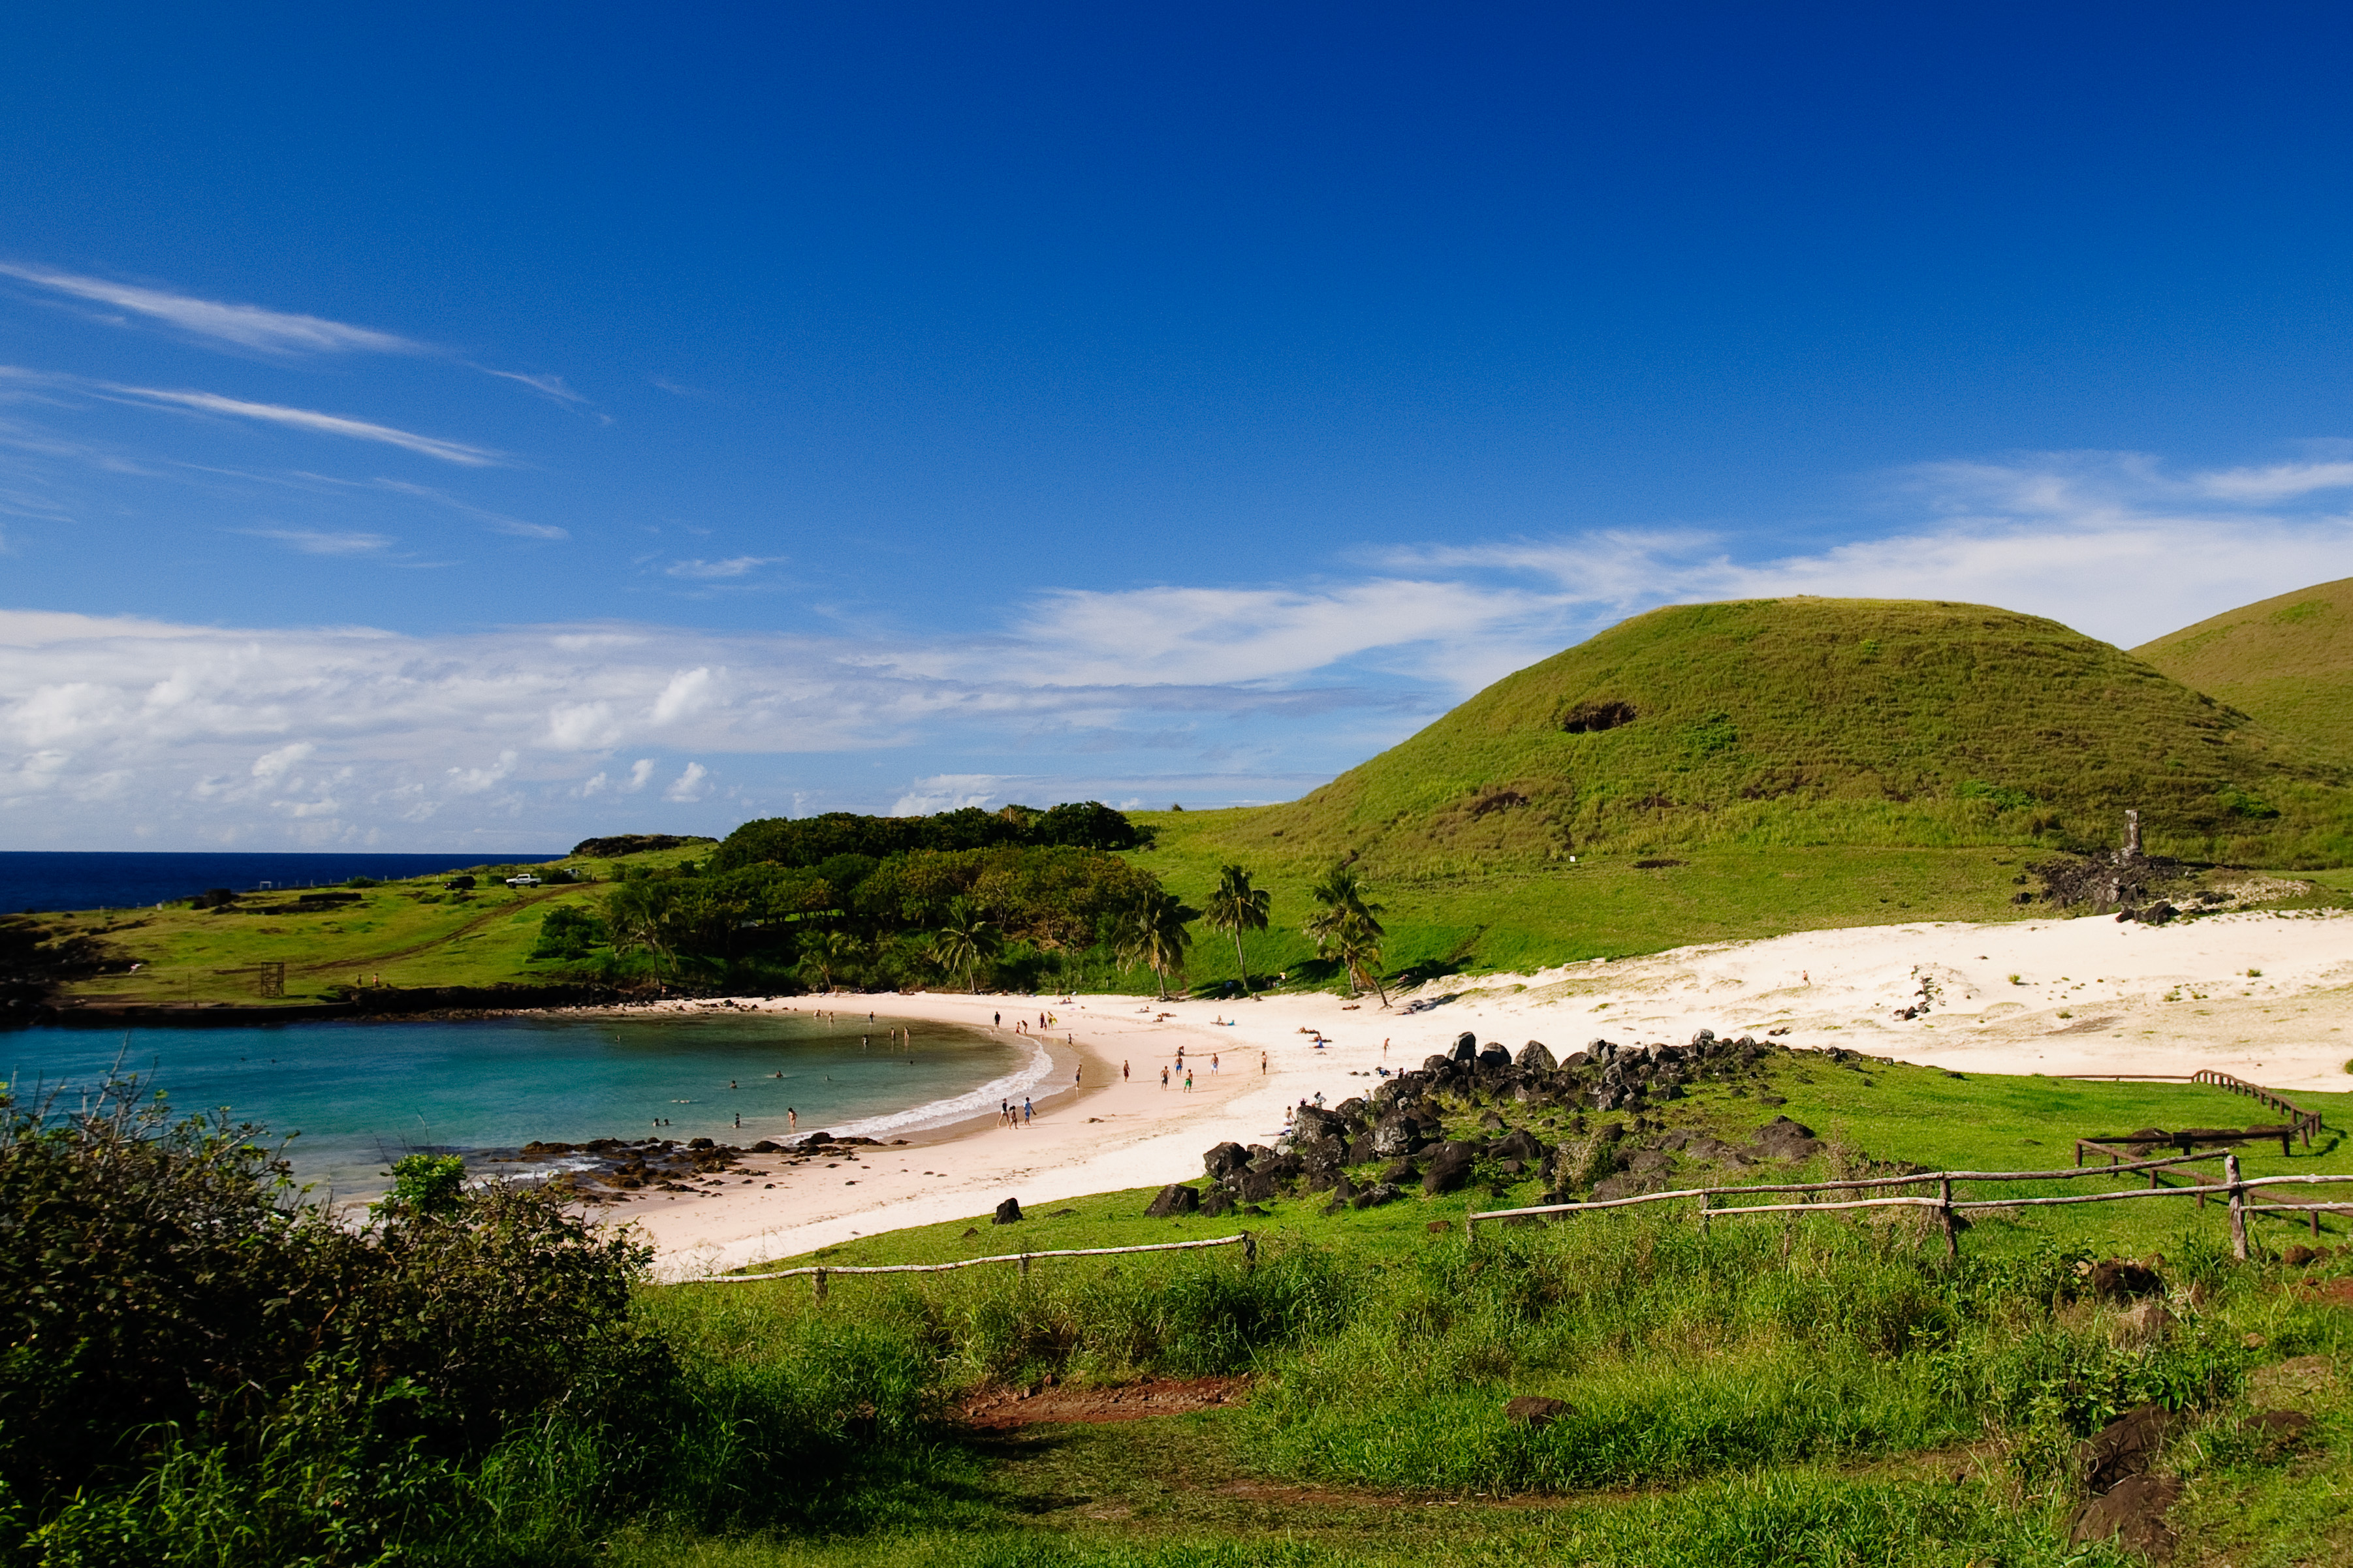
beach, landscape, sea, coast, ocean, mountain, hill, shore, lake, cove, lagoon, bay, reservoir, nikon, highland, terrain, chile, body of water, grassland, plateau, loch, cape, d300, easterisland, rapanui, isoladipasqua, rural area, landform, geographical feature